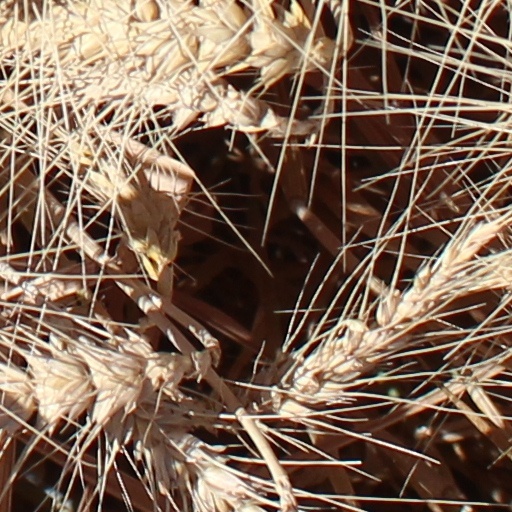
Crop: wheat